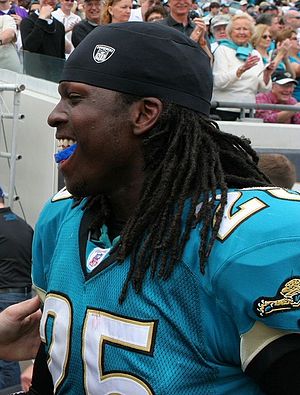
Reggie Nelson
Reggie Nelson
Reggie Nelson er en amerikansk footballspiller, der spiller i NFL som safety for Oakland Raiders. Han blev draftet til ligaen af Jacksonville Jaguars i 2007.